Space's Deepest Secrets

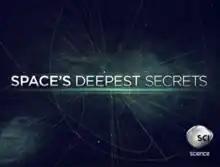
Title card

Space's Deepest Secrets is a documentary science television series narrated by David O'Brien. Aired by the Science Channel, it premiered on April 26, 2016.